Swiss Institute for Experimental Cancer Research

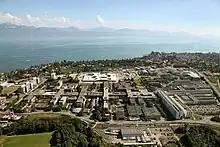
Since 2008, the Swiss Institute for Experimental Cancer Research is part of the École polytechnique fédérale de Lausanne (EPFL). It is located on the Lausanne campus (Switzerland).

The Swiss Institute for Experimental Cancer Research (ISREC) is a not-for-profit institution founded in 1964 and located in Épalinges, Switzerland.